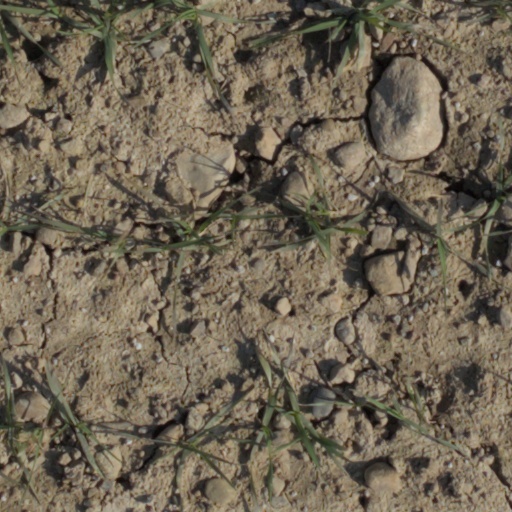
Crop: wheat